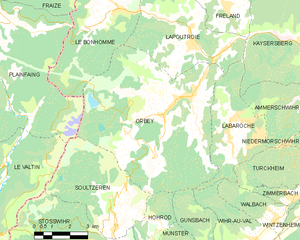
Carte des communes françaises